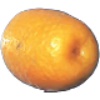
Label: kumquats